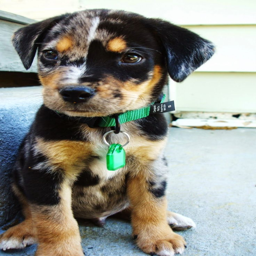
10 of the rarest dog breeds